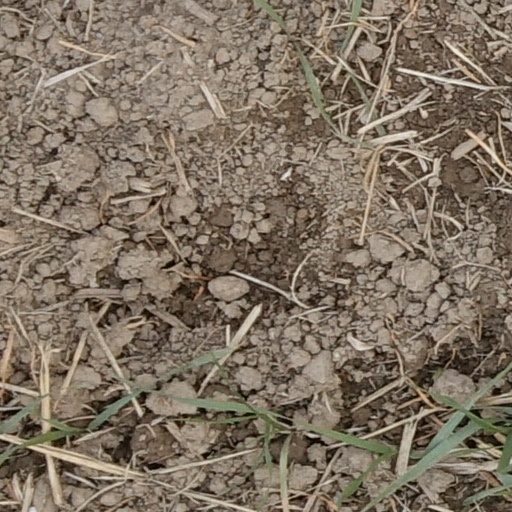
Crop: wheat